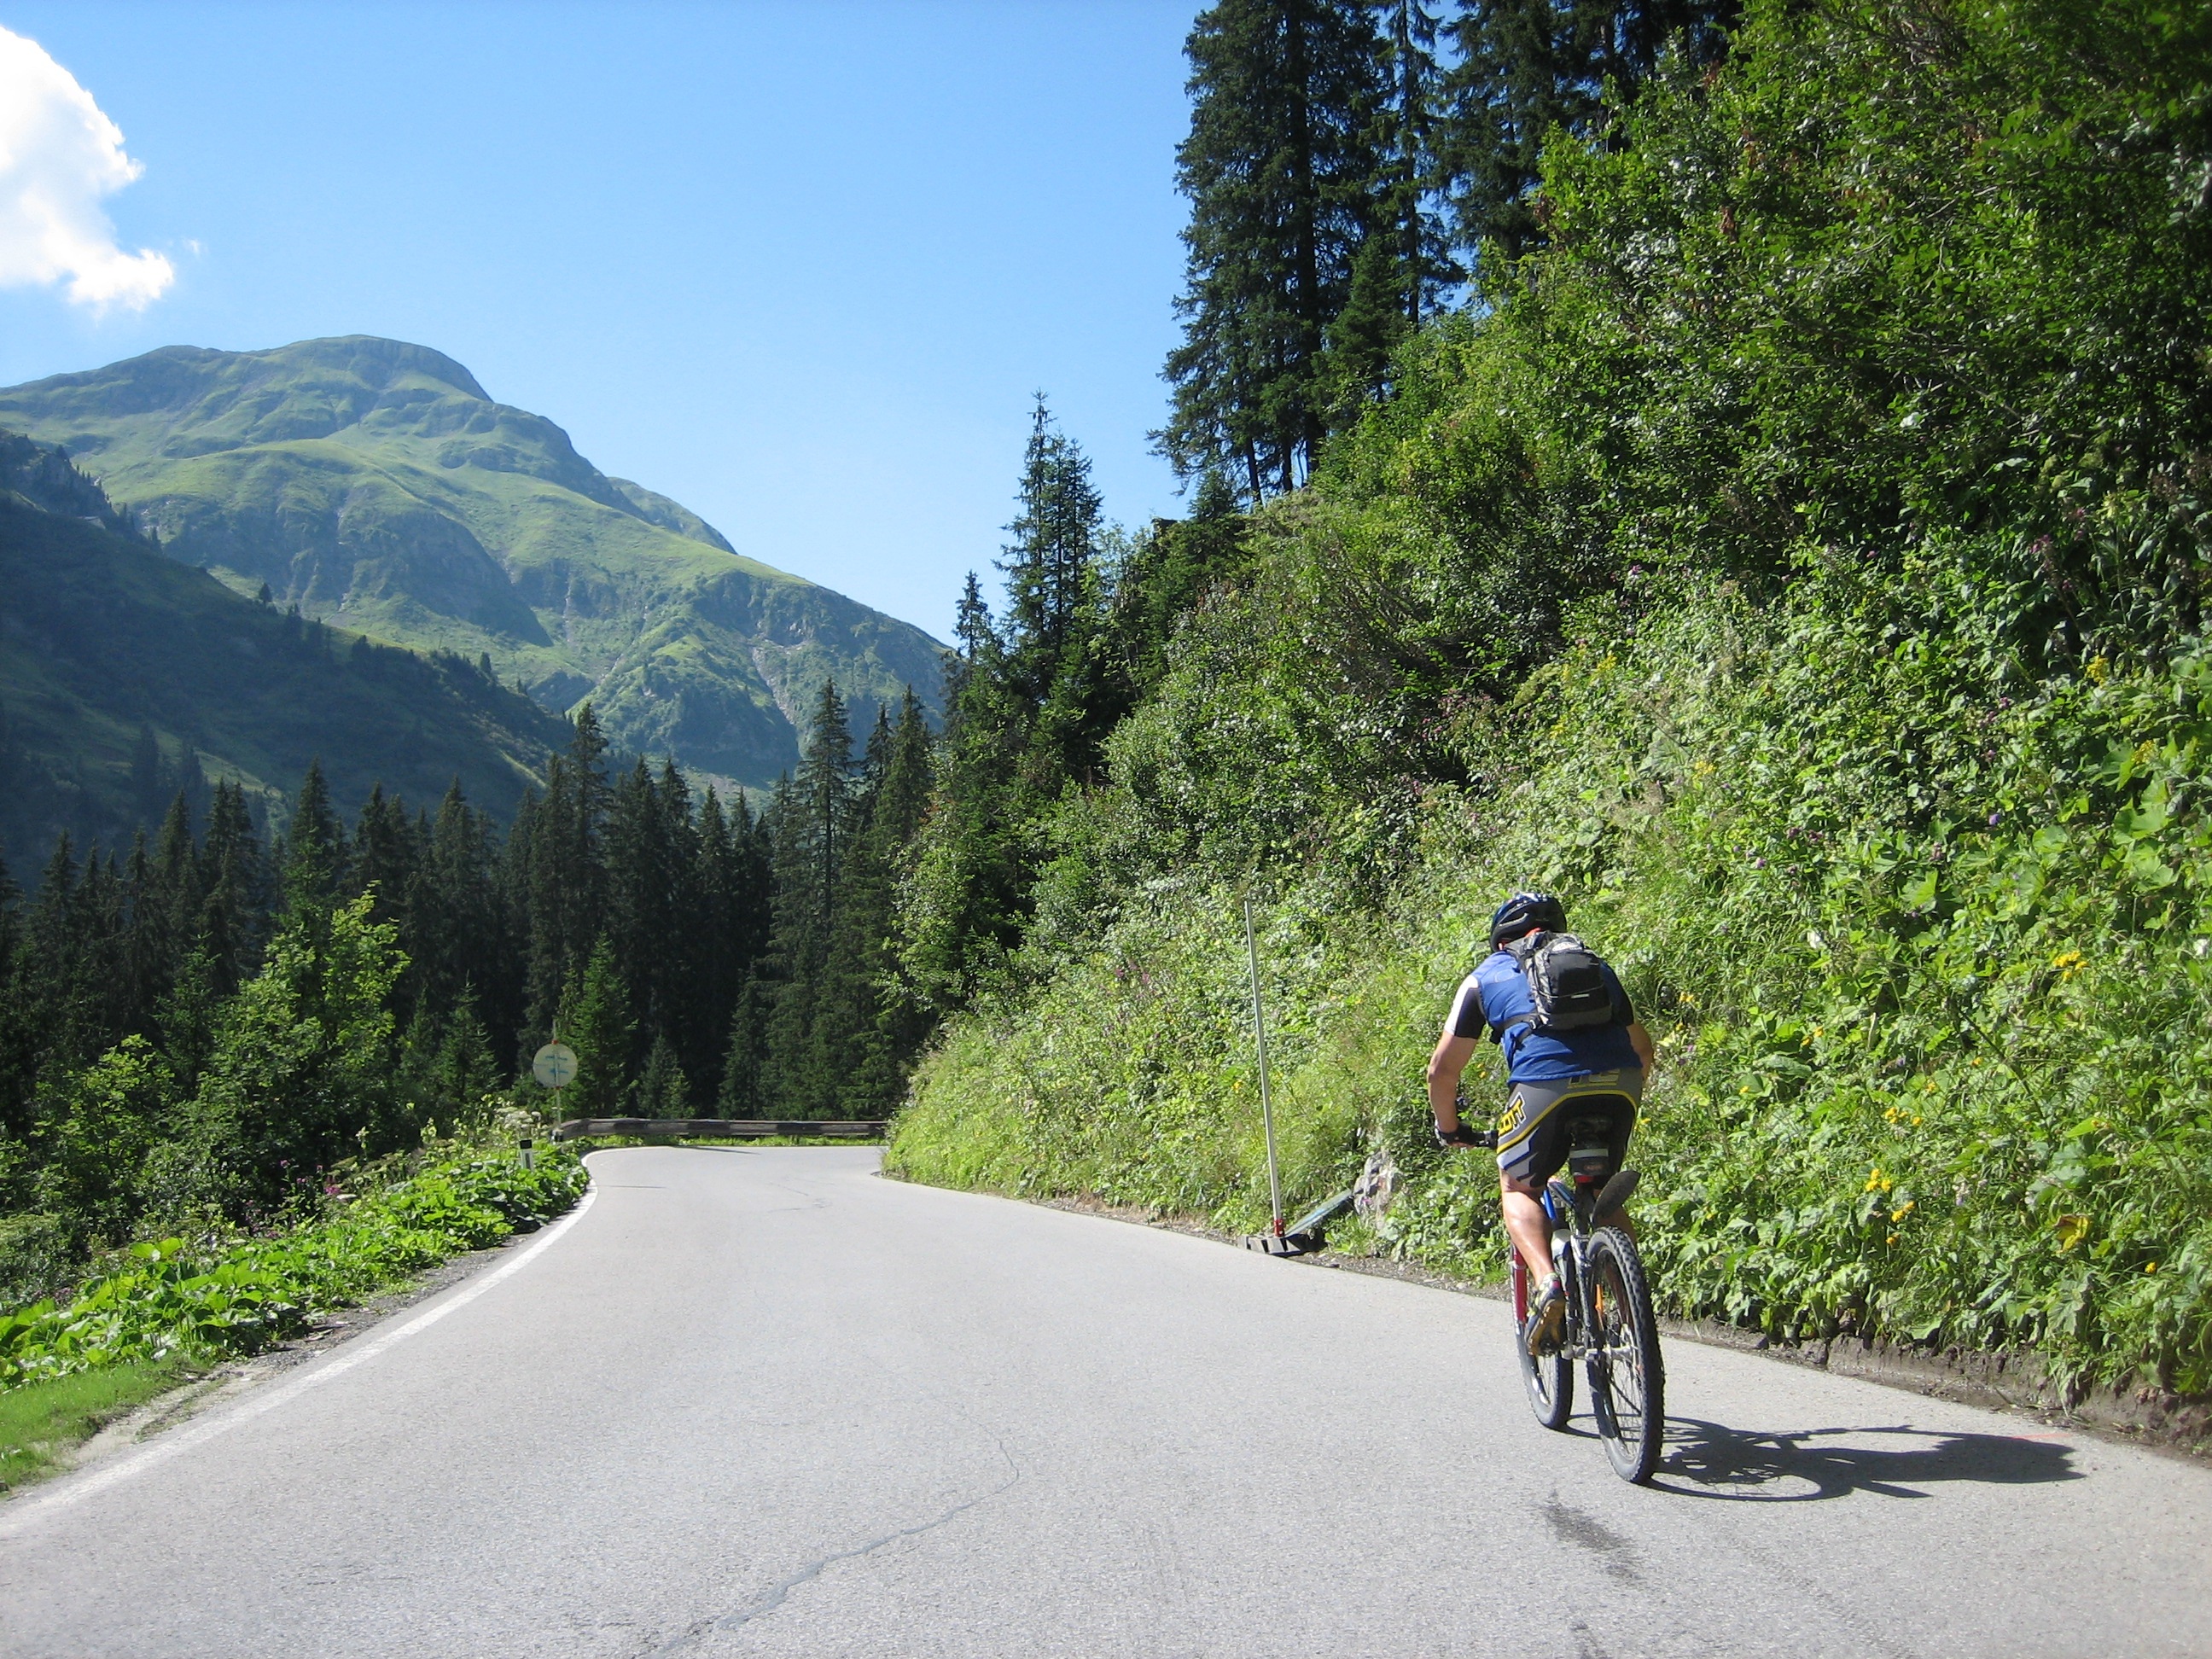
mountain, road, trail, sport, bicycle, bike, mountain range, vehicle, lane, ridge, sports equipment, mountain bike, cycling, sports, alps, infrastructure, mountain biking, mountain pass, transalp, road cycling, outdoor recreation, mountainous landforms